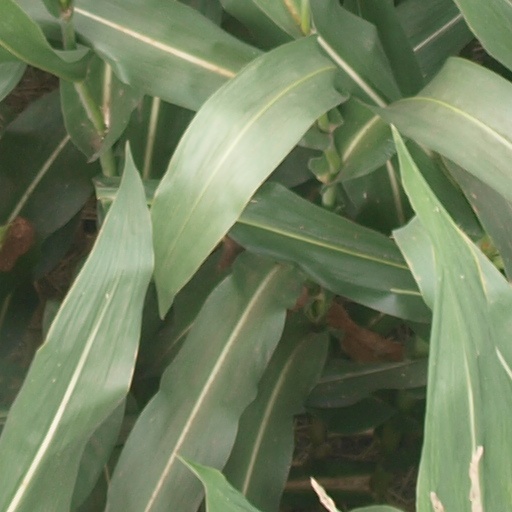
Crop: maize; corn